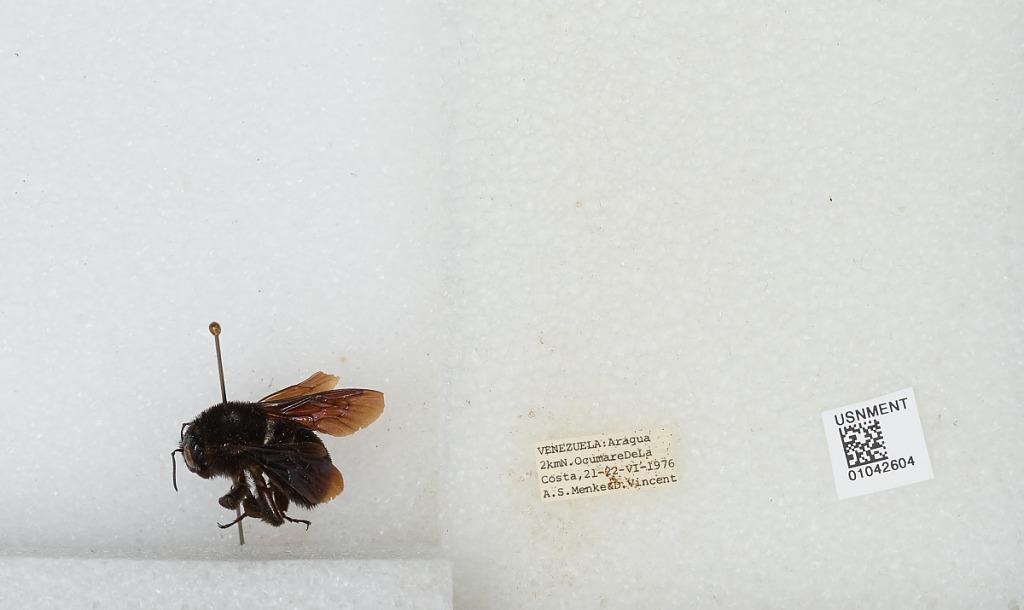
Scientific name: Bombus sp.
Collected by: A. Menke & D. Vincent
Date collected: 1976-6-21
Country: Venezuela
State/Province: Aragua
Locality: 2km N. Ocumare de la Costa